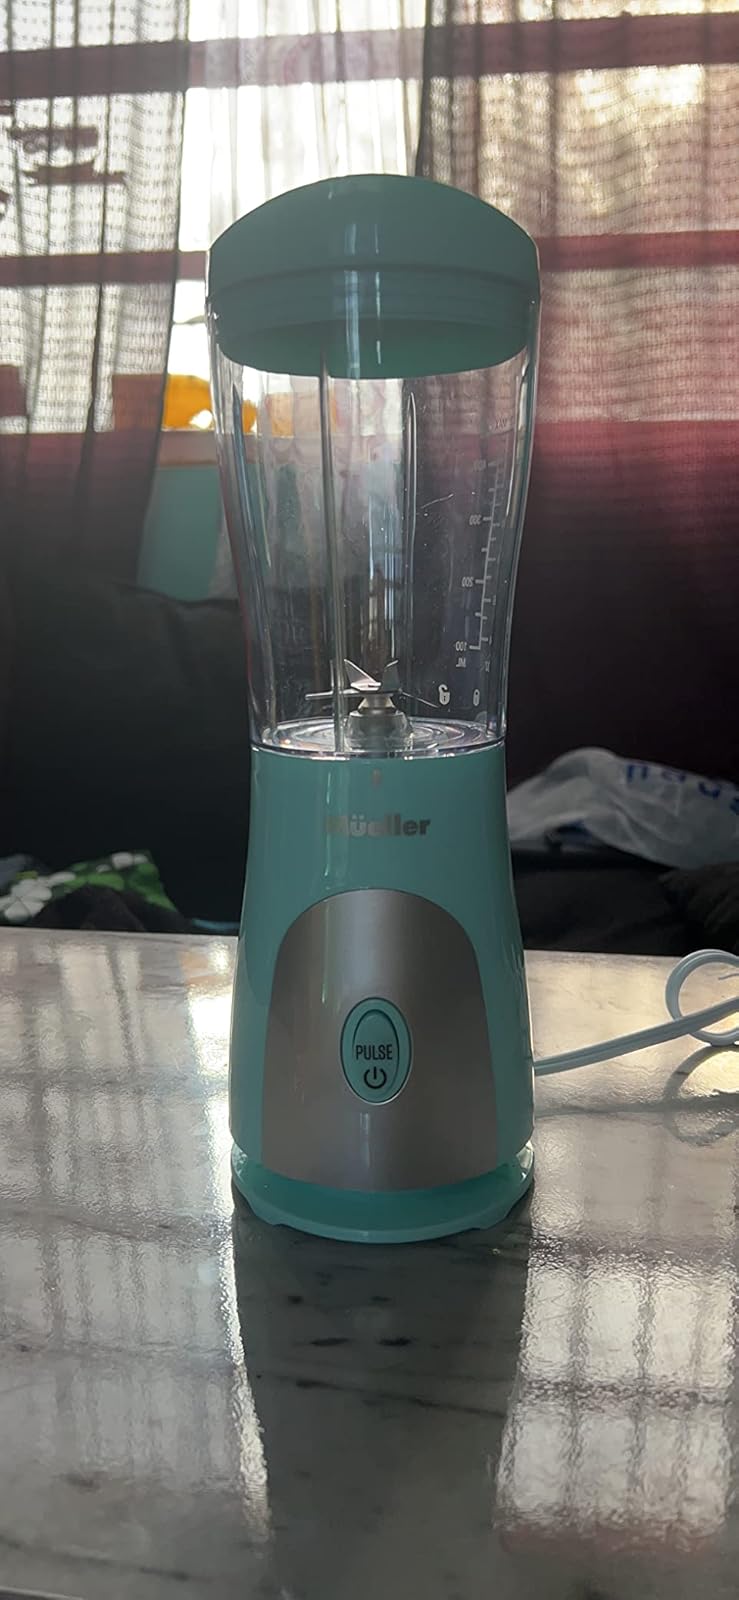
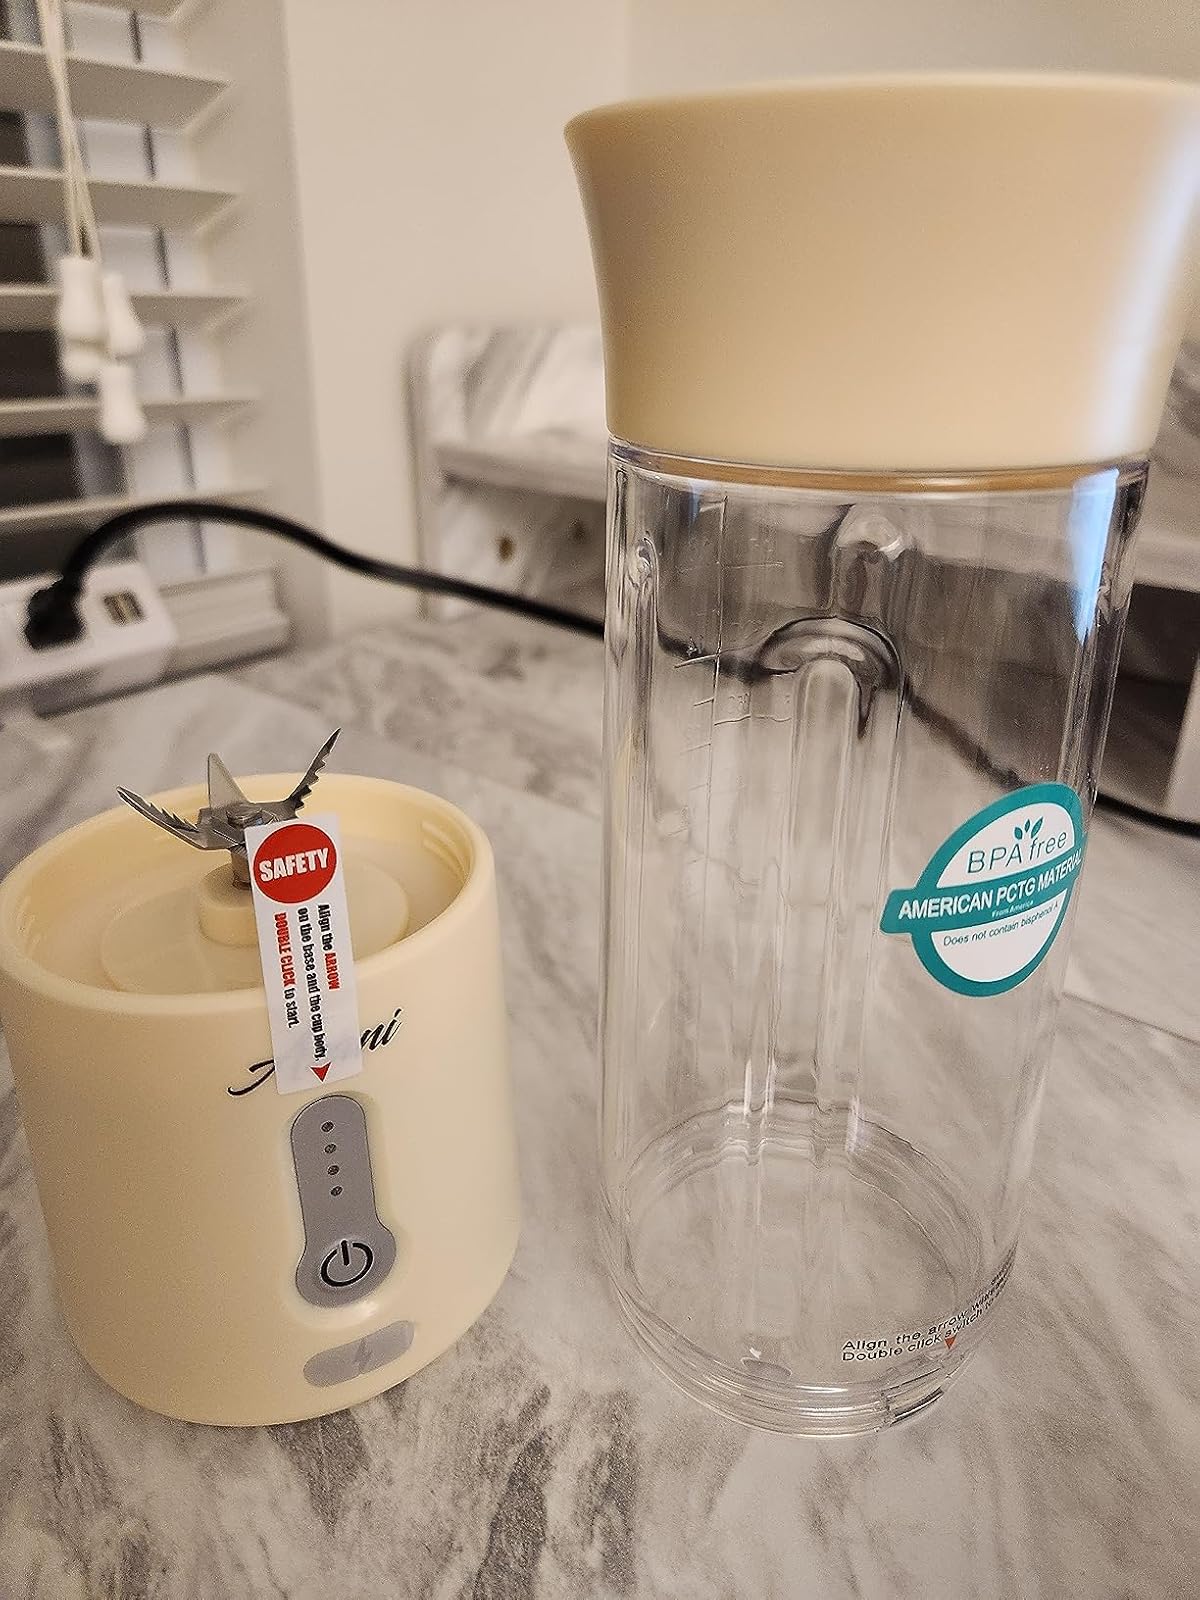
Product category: items_blender
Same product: no